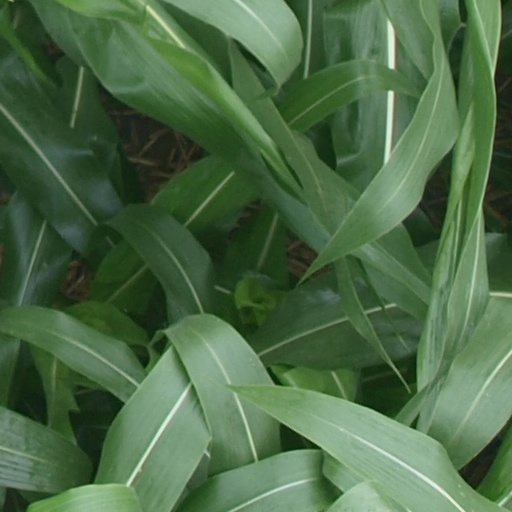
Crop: maize; corn